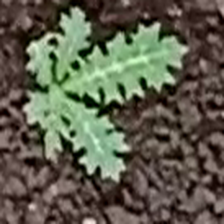
Weed species: Bilayat_(Mexicana_Argemone)